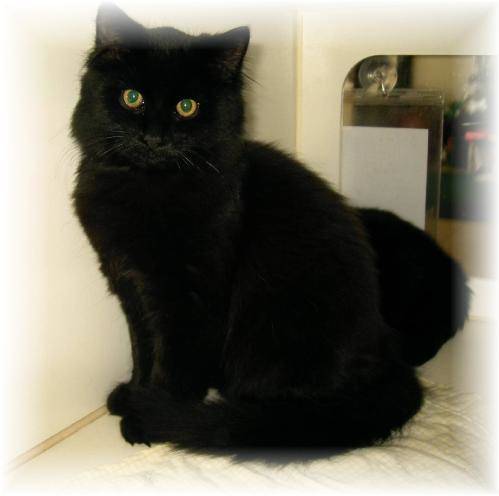
Label: cat